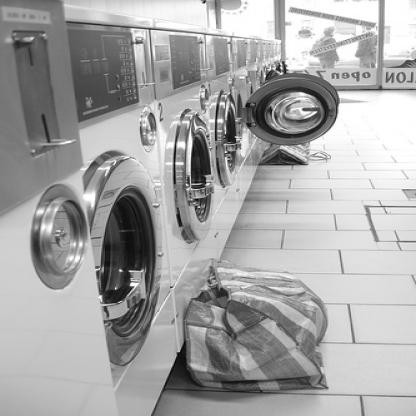
Scene: Indoor